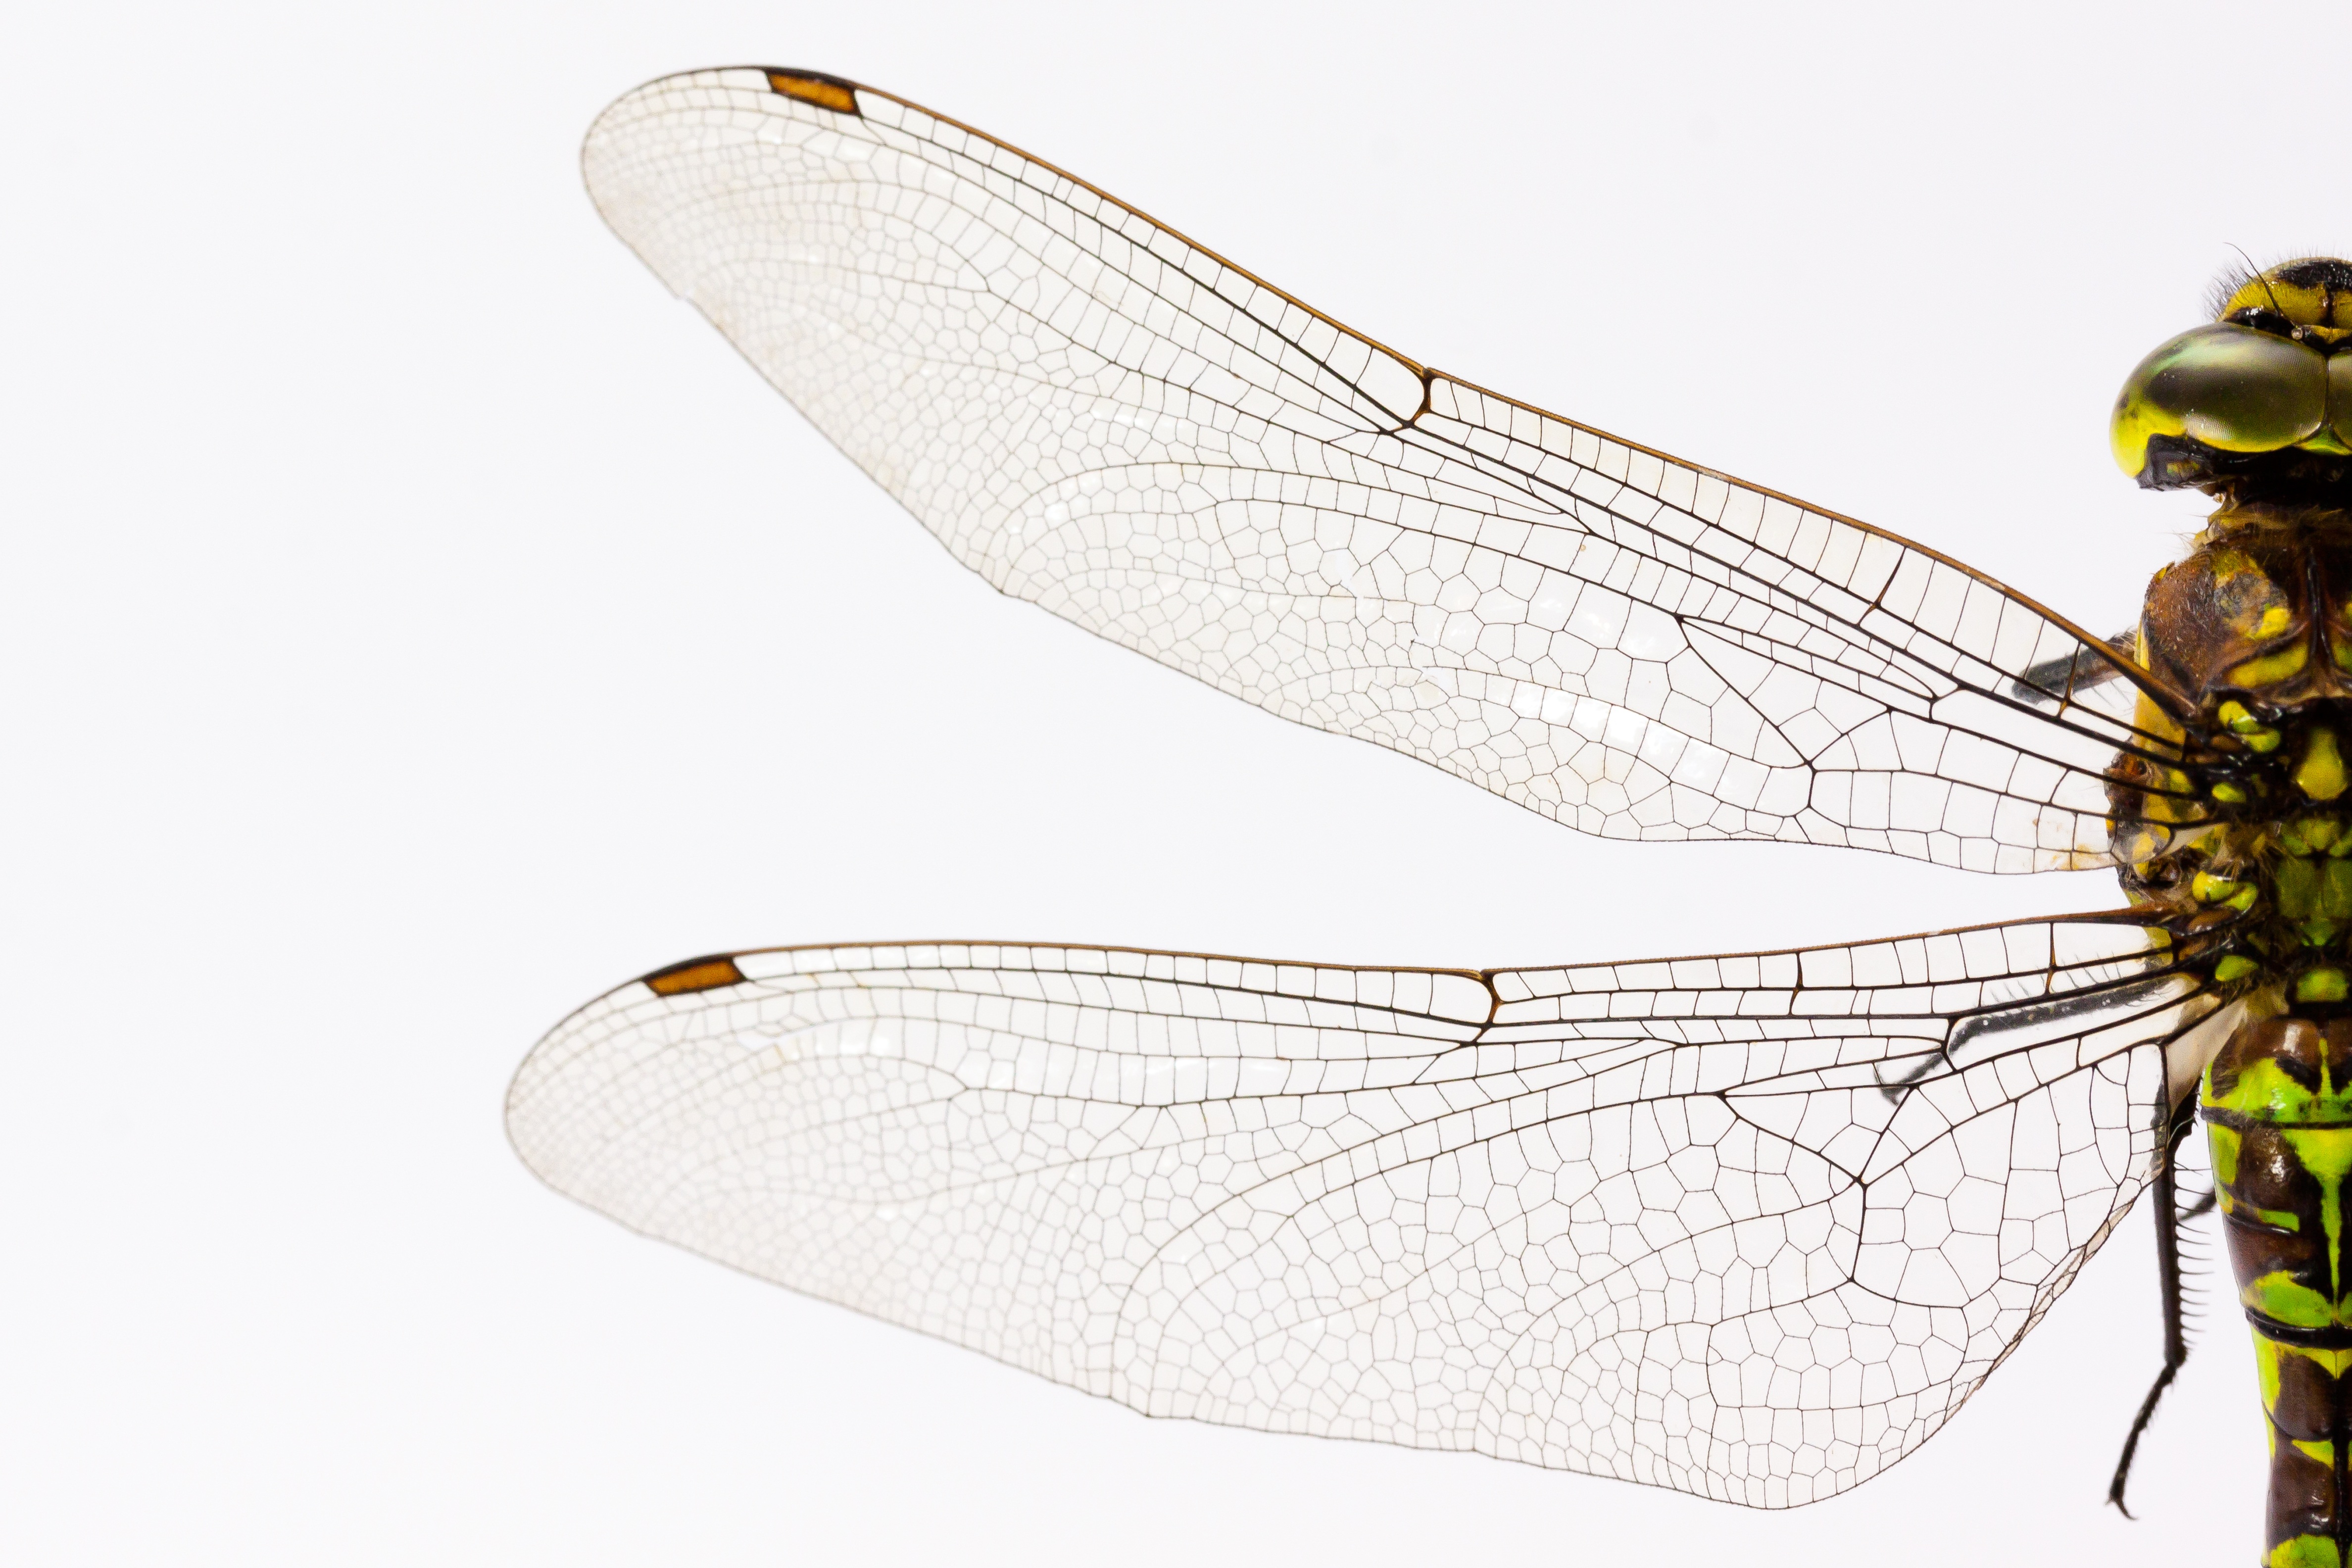
nature, wing, structure, animal, green, insect, macro, invertebrate, illustration, veins, symmetry, dragonfly, shiny, compound, chitin, dragonflies and damseflies